Illiam Dhone

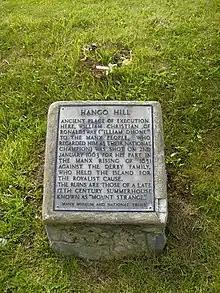
The commemorative plaque on Hango Hill near Castletown at the site of Dhone's execution.

Dhone's position as both Governor and Receiver General of the Isle of Man gave him unequalled control of the island's finances. Two years later, in 1658, Dhone was charged by James Chaloner, the new Governor of the island, of misappropriating funds that were reserved for the support of the grammar schools and for the augmentation of the salary of poorer clergy on the island. Facing imprisonment, Dhone and his eldest son George fled to England. Dhone's estates were confiscated and his brother Deemster John Christian was imprisoned for helping him to escape the island. Dhone was eventually arrested in London in 1660. After serving a year of imprisonment he returned to Mann, hoping that his offence against the Earl of Derby would be condoned under the Act of Indemnity of 1661; but, anxious to punish his conduct, Charles Stanley, 8th Earl of Derby ordered his arrest. At his trial, Dhone refused to plead, and the House of Keys declared that his life and property were at the mercy of the Lord of Mann. The Deemsters then passed sentence, and Dhone was executed by shooting at Hango Hill (near what is now Janet's Corner, Castletown), on 2 January 1663 on charges of high treason. The execution was botched but he died of his injuries.